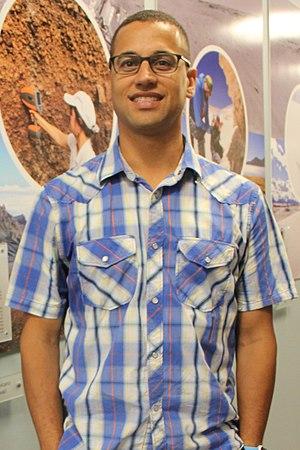
Franck Marchis, astronome et planétologue franco-américain, né à Caen (France) en 1973. Spécialiste des astéroïdes et du système solaire. Membre de l'Institut SETI. Photo prise à l'institut SETI, lors de la visite de la Société Astronomique de France.
L'institut SETI est un organisme sans but lucratif qui a pour mission d'« explorer, comprendre et expliquer l'origine, la nature et la prévalence de la vie dans l'Univers. » Pour ce faire, l'institut encourage plusieurs programmes.
Franck Marchis est un astronome et un planétologue franco-américain. Il est surtout connu pour la découverte et la caractérisation de plusieurs astéroïdes, ses études sur le volcanisme de Io, un des 4 satellites galiléens, et sur l'imagerie des exoplanètes, les planètes qui gravitent autour d'autres étoiles que le Soleil.